International Criminal Court arrest warrants for Russian leaders

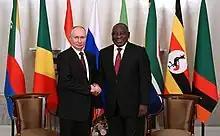
In May 2023, South Africa announced that it would grant diplomatic immunity to Vladimir Putin to attend the 15th BRICS summit despite the ICC's arrest warrant.

In December 2023, Brazilian president Luiz Inácio Lula da Silva said he would invite Vladimir Putin to the BRICS and G20 summits in Brazil. He said Putin could be arrested in Brazil, but that would be the decision of Brazil's independent courts, not his government.